Dandong

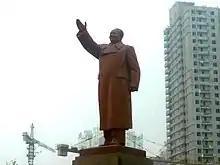
Statue of Mao Zedong opposite of the railway station (2014)

Trains from Dandong to Shenyang are available several times a day with night trains to Beijing, Dalian, Changchun, Qingdao and Shanghai. From Dalian, the high speed train takes less than 3 hours, or from Beijing, less than 7 hours.